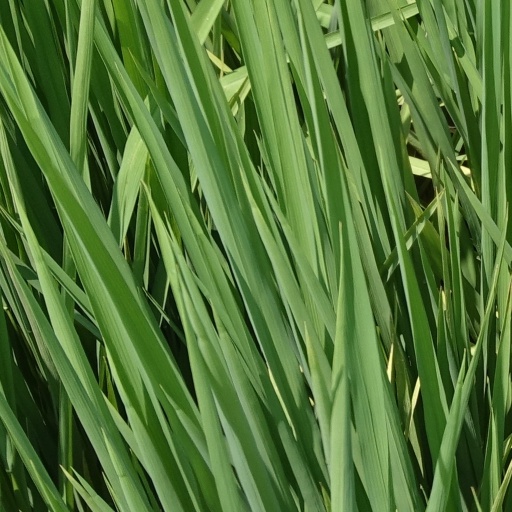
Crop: rice